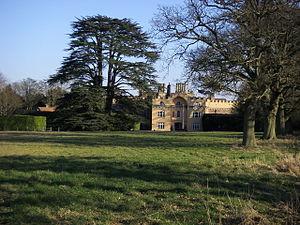
Richard Hampden PC de Great Hampden, près de Wendover, Buckinghamshire est une Personnalité politique whig anglaise qui siège à la Chambre des communes presque sans interruption de 1701 à 1728.